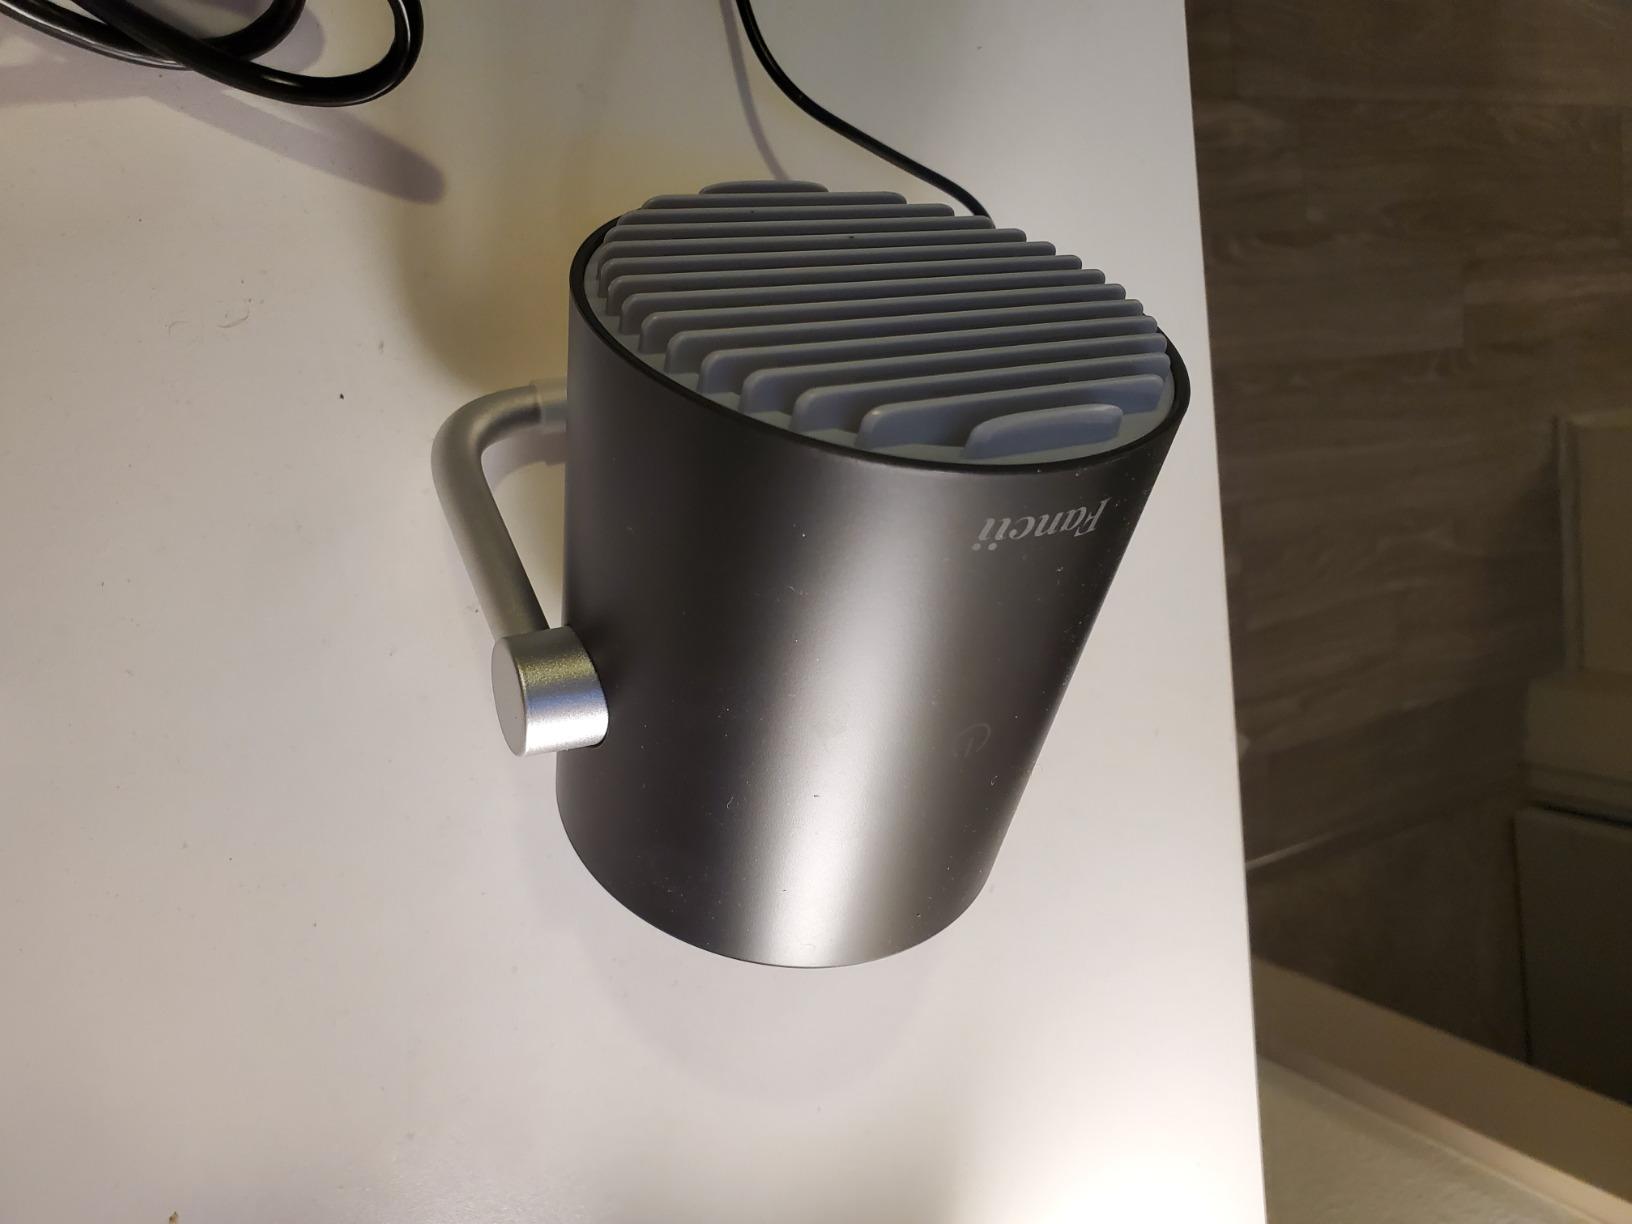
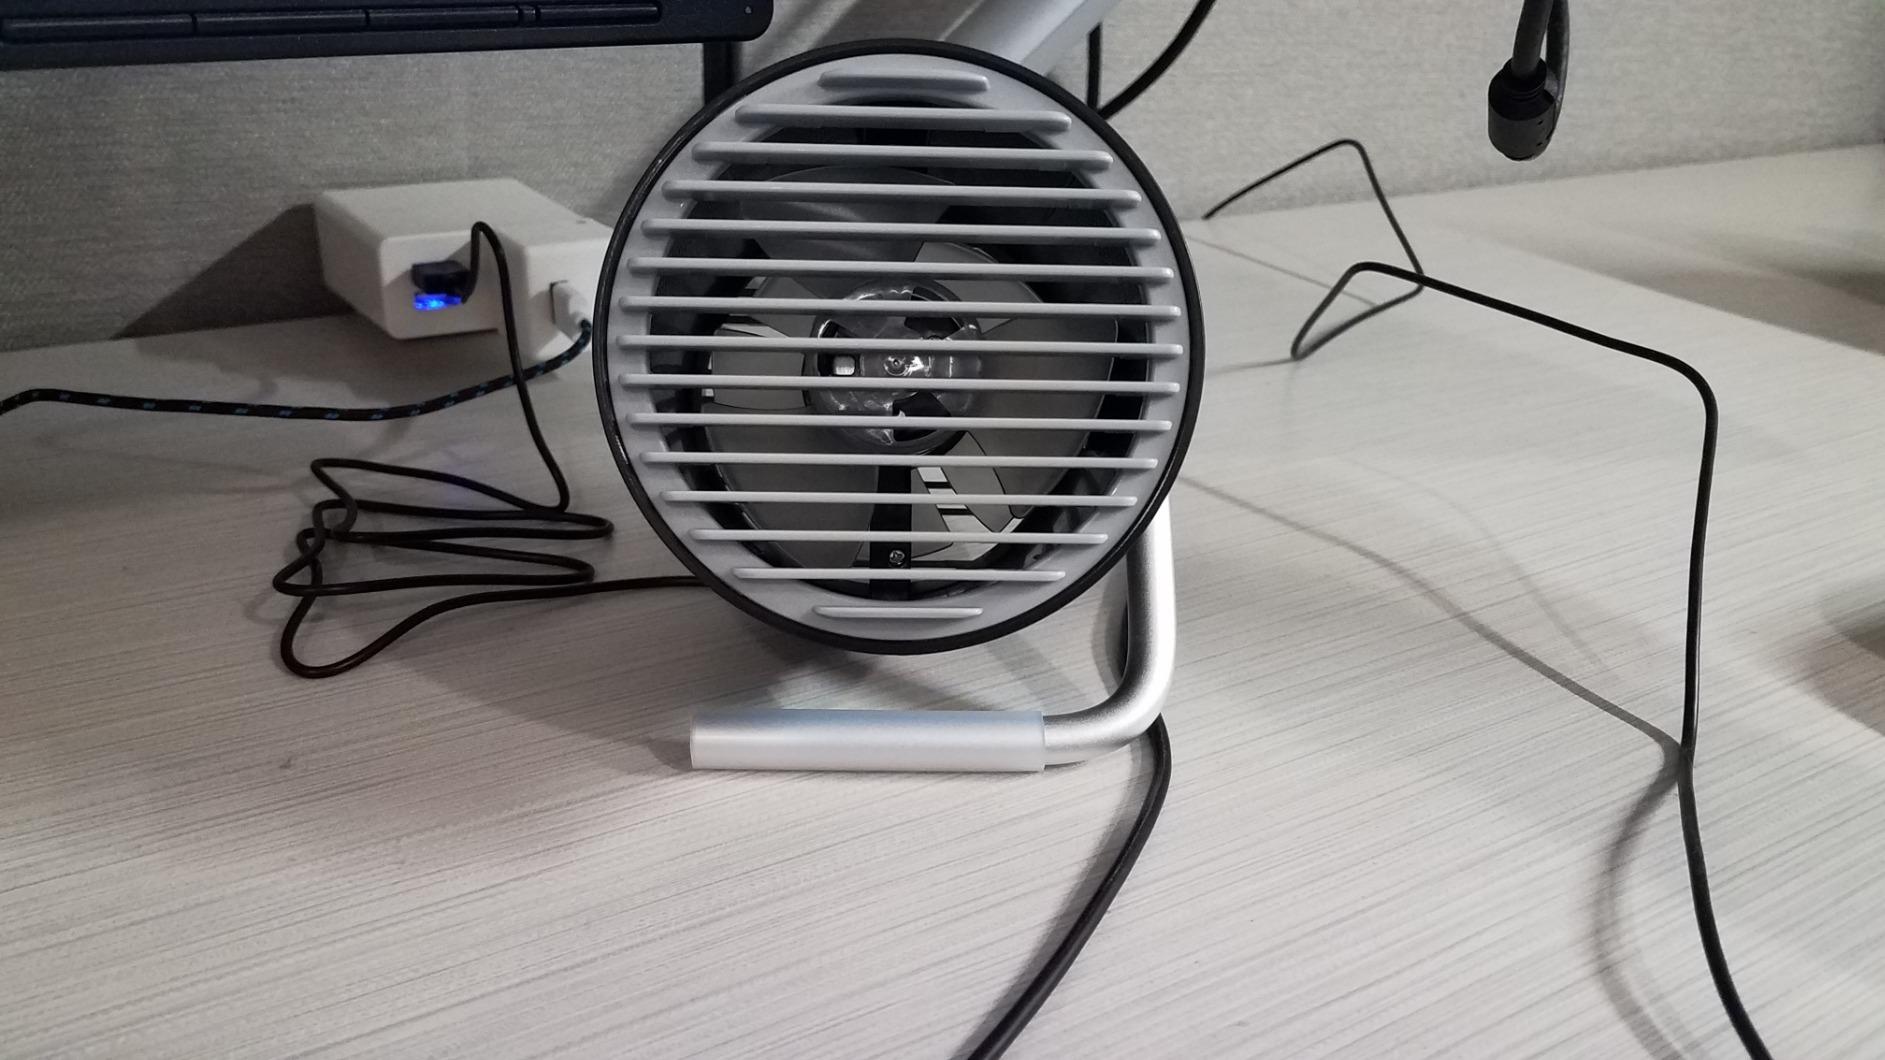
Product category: fan
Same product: yes